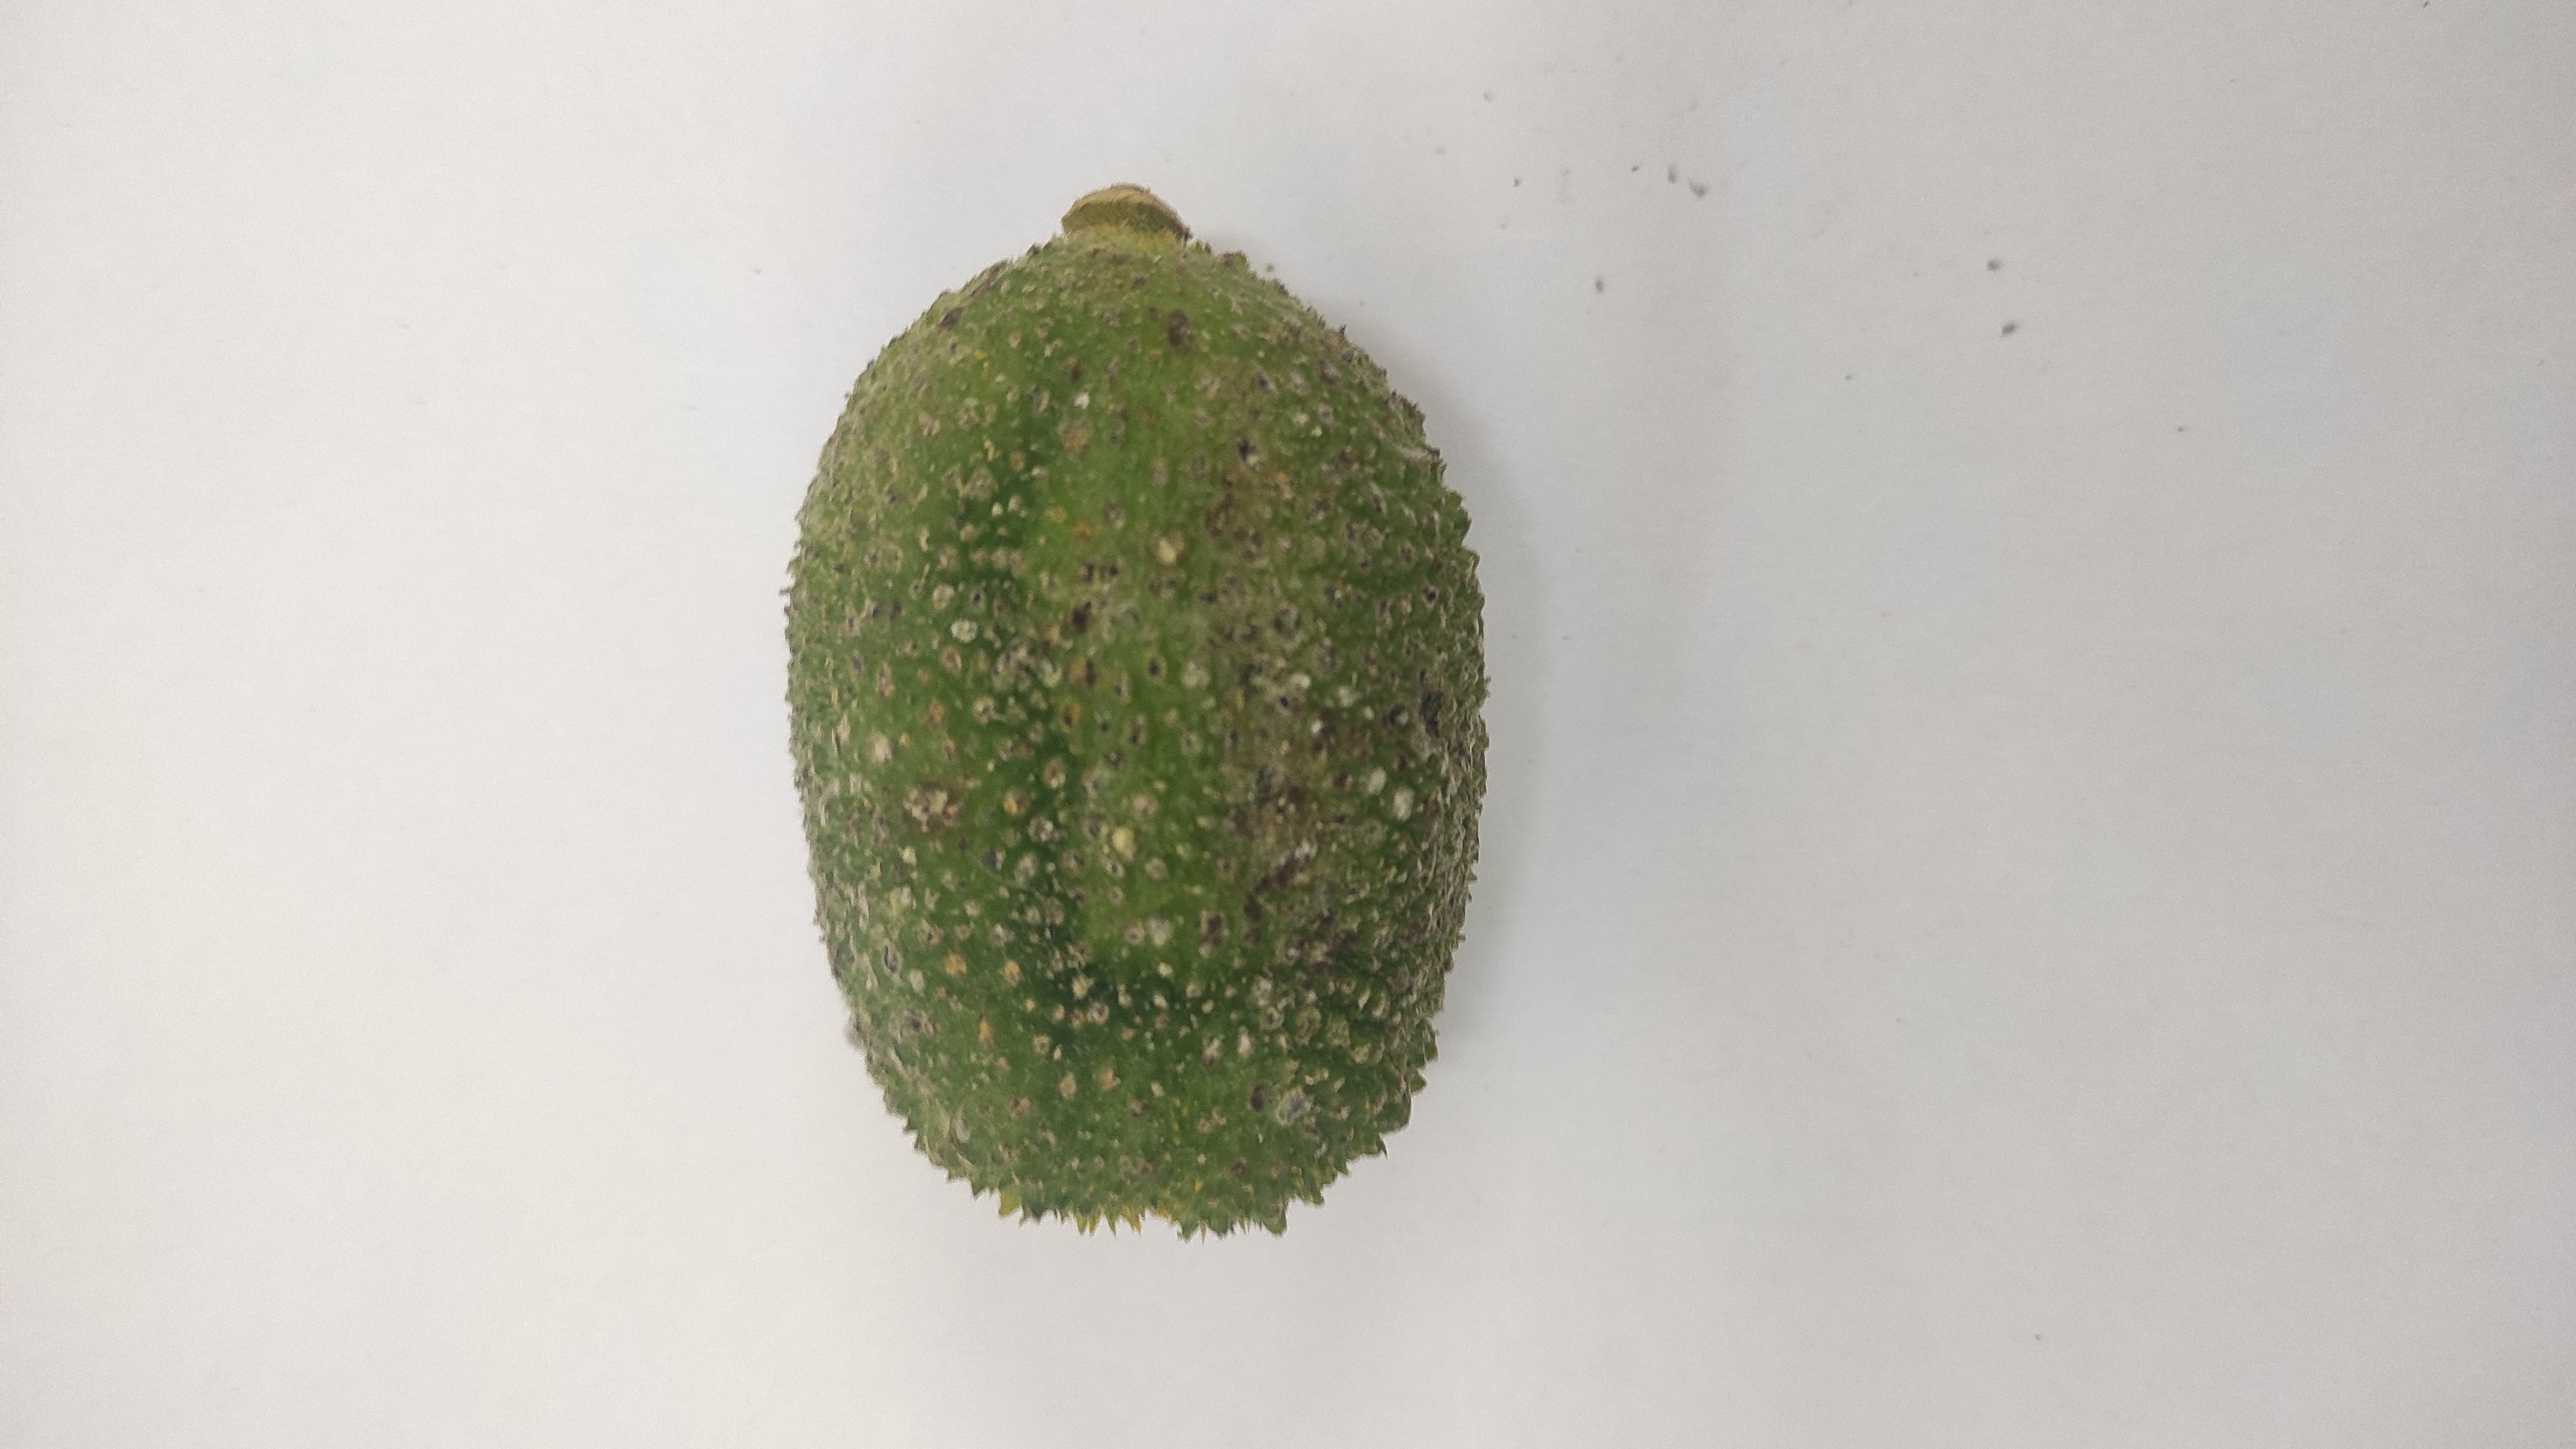
Crop: Spiny Gourd
Condition: Severely Damaged